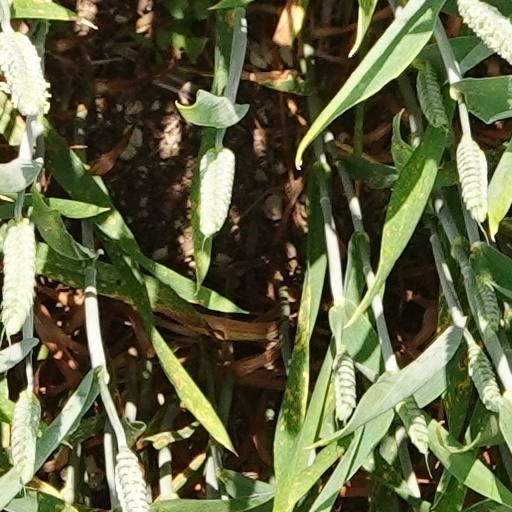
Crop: wheat